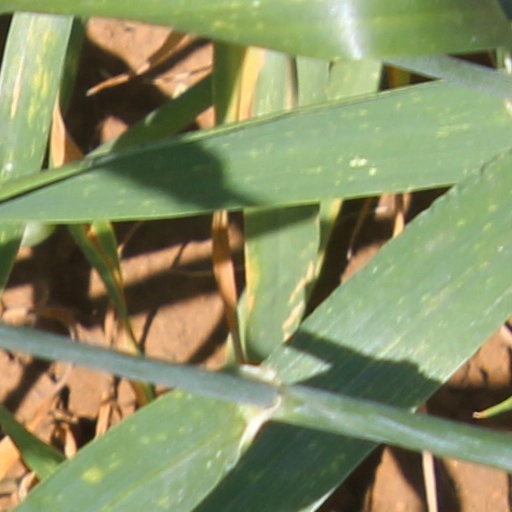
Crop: wheat